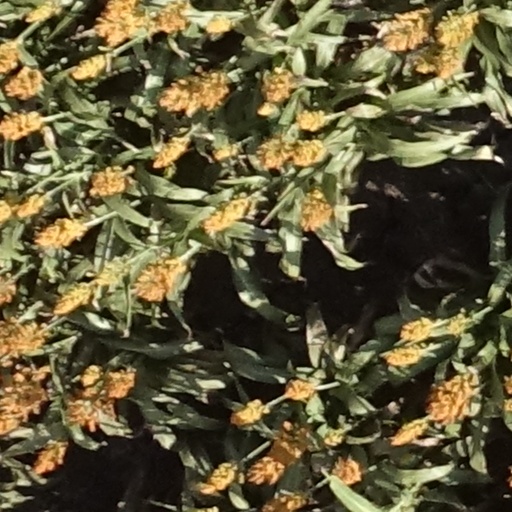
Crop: sorghum